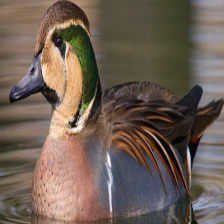
Species: BAIKAL TEAL
Scientific name: ANAS FORMOSA
ImageNet parent category: drake